Riddu Riđđu

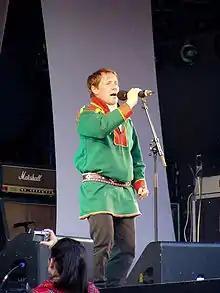
Ánde Somby from Vajas joiking at the festival in 2007

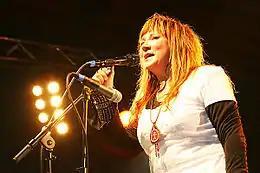
Mari Boine performing at the festival in 2006

Riddu Riđđu includes concerts, seminars, performances, youth camp, stage art, literature, children's program, Northern People's program, youth camp, film program, courses (workshops), art exhibition, market (bazaar), indigenous houses and much more.